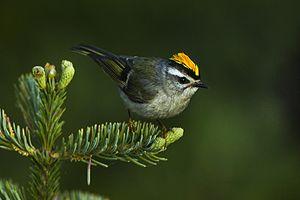
Cette liste des espèces d'oiseaux au Québec recense les taxons de ce groupe observés dans cette province du Canada. Elle provient de l'American Ornithologist Union en date du mois de janvier 2019. Elle comprend 470 espèces dont :
Cette liste des oiseaux au Canada provient de Bird Checklists of the World en date du mois de juillet 2018.
Le Roitelet à couronne dorée est une espèce de passereau appartenant à la famille des Regulidae.